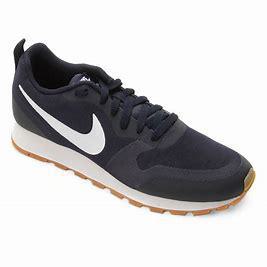
Brand: Nike
Model: MD Runner 2